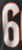
Number: 6